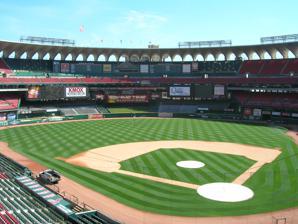
Building: Busch Memorial Stadium
Country: United States of America
Year built: 1966
Former stadium in St. Louis, Missouri (1966–2005) For the current St. Louis Cardinals ballpark, see Busch Stadium . Busch Memorial Stadium Busch Stadium II Baseball Heaven April 2005 (above; in baseball configuration) and September 1977 (below; in football configuration) Former names Civic Center Busch Memorial Stadium (1966–1981) Busch Stadium (1982–2005) Location 250 Stadium Plaza St. Louis , Missouri Coordinates 38°37′26″N 90°11′33″W / 38.62389°N 90.19250°W / 38.62389; -90.19250 Owner St. Louis Cardinals Operator St. Louis Cardinals Capacity Baseball : 49,676 (1997–2005) 57,676 (1966–1996) Football : 60,000 Field size Left Field – 330 ft (101 m) Left-Center – 372 ft (113 m) Center Field – 402 ft (123 m) Right-Center – 372 ft (113 m) Right Field – 330 ft (101 m) Backstop – 64 ft (20 m) Original Dimensions (1966) Left Field – 330 ft (101 m) Left-Center – 386 ft (118 m) Center Field – 414 ft (126 m) Right-Center – 386 ft (118 m) Right Field – 330 ft (101 m) Backstop – 64 ft (20 m) Surface Natural grass (1996–2005) AstroTurf (1970–1995) Natural grass (1966–1969) Construction Broke ground May 25, 1964 ; 60 years ago ( May 25, 1964 ) Built 1964–1966 Opened May 12, 1966 ; 58 years ago ( May 12, 1966 ) Closed October 19, 2005 ; 19 years ago ( October 19, 2005 ) Demolished November 7 – December 8, 2005 Construction cost US$24 million ($225 million in 2023 dollars ) Architect Sverdrup & Parcel Edward Durell Stone Schwarz & Van Hoefen, Associated General contractor Fruin–Colnon/Millstone Tenants St. Louis Cardinals ( MLB ) (1966–2005) St. Louis Cardinals ( NFL ) (1966–1987) St. Louis Stars ( NPSL / NASL ) (1967–1974, 1977) St. Louis Rams (NFL) (1995) Busch Memorial Stadium ( Busch Stadium II ) was a multi-purpose sports facility in St. Louis , Missouri , that operated for 40 years, from 1966 through 2005 . Built as Civic Center Busch Memorial Stadium, its official name was shortened to Busch Stadium in January 1982. The stadium served as the home of the St. Louis Cardinals National League baseball team for its entire operating existence, while also serving as home to the National Football League 's Cardinals team for 22 seasons, from 1966 through 1987 , as well as the St. Louis Rams during part of the 1995 season . It opened four days after the last baseball game was played at Sportsman's Park (which had been renamed Busch Stadium in 1953, when Anheuser-Busch bought the team). The St. Louis Stars of the NPSL and later NASL played at the stadium from 1967 to 1974; the team later used the stadium for select matches up through the 1977 season. The stadium was designed by Sverdrup & Parcel and built by Grün & Bilfinger . Edward Durell Stone designed the roof, a 96-arch "Crown of Arches". The Crown echoed the Gateway Arch , which had been completed only a year before Busch Stadium opened. Otherwise, it was very similar in appearance to other circular multipurpose " cookie-cutter " stadiums built in the 1960s and early 1970s in Atlanta, Cincinnati, and Pittsburgh, all of which were essentially open-air copies of the Houston Astrodome . Its final event was the sixth game of the 2005 NLCS on October 19. The stadium was demolished by wrecking ball in late 2005 and part of its former footprint is occupied by its replacement stadium—the new Busch Stadium (a.k.a. Busch Stadium III ), located just south. History Background With new stadiums such as the Astrodome and Shea Stadium , St. Louis felt the need to modernize. Many of these stadiums demonstrated modern feats of engineering and architecture , but also demonstrated a transition occurring for the American public at the time—traditional to the cutting edge. At the time of design, the Busch Stadium II was planned to be used for several purposes. The stadium was named Civic Center Busch Memorial Stadium. Just weeks after opening, the new stadium hosted the All-Star Game, followed by a performance by the Beatles. The landmark that distinguishes St. Louis' skyline today, the Gateway Arch, was built across the street. To complement this historic landmark, the new stadium had 96 open arches on its roof. As a testament to the design, Busch was one of the last built in the 1960s to be torn down. After serving the St. Louis Cardinals for 40 seasons, it was torn down in 2005. Construction The baseball Cardinals had played at Sportsman's Park since 1920 , originally as tenants of the St. Louis Browns of the American League . The Cardinals had long since passed the Browns as St. Louis' premier team, and chafed at having the Browns as landlords. At least as early as the 1940s, the Cardinals had sought to build their own park. Longtime owner Sam Breadon had set aside $3 million to build a new park. However, he was unable to find any land to do so, and World War II put those plans on hold. By 1947, Breadon faced the prospect of having to pay a heavy tax bill on his stadium fund. Tax lawyer Fred Saigh convinced Breadon to sell him the team, arguing this would save the Cardinals from this stiff tax burden. When this tax dodge came to light in 1953 following an IRS audit, Saigh was subsequently charged with tax evasion, and pleaded no contest. Facing certain banishment from baseball, he put the team up for sale. Ultimately, Anheuser-Busch bought the Cardinals with the specific goal of keeping them in St. Louis. However, the Cardinals would have needed a new park in any event. Sportsman's Park had been built in its final form in 1909, and had not aged well. By 1953, even with the rent from the Cardinals, there was not nearly enough revenue to bring the stadium up to code, with city officials even threatening to have it condemned. With this in mind, soon after Anheuser-Busch bought the Cardinals, Browns owner Bill Veeck sold the park to the Cardinals, who heavily renovated the park and renamed it Busch Stadium, while Veeck relocated his team to Baltimore (rebranding it the Orioles ). By the late 1950s, however, the need for a new park could no longer be staved off. Sportsman's Park/Busch Stadium had almost no parking, and the neighborhood around it had gone to seed. In 1958, Charles Farris, the city's head of development, proposed a new stadium downtown as the core of a plan to revive a 31-block area of the business district. The original design of the stadium called for a baseball-only format, but after the NFL's Chicago Cardinals moved to St. Louis at the end of the 1959 season , becoming known as the football Cardinals in St. Louis, the design was altered to accommodate football as well: the football Cardinals would share Sportsman's Park/Busch Stadium with the baseball Cardinals. With support from the local Chamber of Commerce , the Civic Center Redevelopment Corporation was established in September 1959, and it was given power of eminent domain , which was used to condemn several areas that were rundown or had gone to seed years before, including the small Chinatown district , the Grand Theater (a historic opera house that had evolved into a burlesque strip club), and various flophouses and abandoned warehouses. Groundbreaking occurred on May 25, 1964, and construction took just under two years. The plan also included parking garages, a hotel (a Stouffer's hotel ), and office buildings. A few years later, it also became the new home of the Spanish Pavilion from the 1964 New York World's Fair . The stadium opened on May 12, 1966 , one month into the baseball season, as Civic Center Busch Memorial Stadium. However, the "Civic Center" part was rarely used, and most people called it simply Busch Memorial Stadium. Subsequent years The stadium's grass was replaced with AstroTurf in 1970. St. Louis' notoriously hot summers made it difficult to keep the grass alive, especially when the football Cardinals insisted on practicing on the field during the end of the baseball Cardinals' season. The Cardinals retained a full dirt infield for eight seasons. A removable, sectioned Astroturf surface covered the infield during football season. The infield was converted to sliding pits when the surface was replaced for the 1978 baseball season. With artificial turf, the playing conditions at Busch Stadium were among the hottest in baseball, with temperatures well above the local official readings. Anheuser-Busch (who owned the baseball Cardinals at the time) bought the stadium in 1981 for $53 million and removed the "Memorial" from the stadium's name, becoming simply Busch Stadium ; the price included the parking garages. New & old Busch Stadiums in August 2005 Over the years, the grounds became home to bronze statues of Stan Musial , Enos Slaughter , Dizzy Dean , Rogers Hornsby , Red Schoendienst , Lou Brock , Bob Gibson , James "Cool Papa" Bell , George Sisler , Jack Buck , and Ozzie Smith . Following Busch's last 1995 event—the Rams' October 22 game before the opening of the now- Dome at America's Center —the Cardinals retrofitted it into a baseball-only stadium. A large section of the upper deck outfield seats was closed, replaced with a hand-operated scoreboard and flags commemorating the Cardinals' retired numbers and World Series championships. The stadium's original natural grass field was restored, and the outfield walls were re-painted green from their original blue. The 96 arches in the stadium's upper-level visually echo the Gateway Arch. Demolition Busch Stadium II demolition in December 2005 Busch Memorial Stadium was originally slated to be imploded , like most modern-day stadium demolitions , to be able to finish construction on the new stadium in time for the 2006 season . Due to fear of damaging the nearby Stadium MetroLink station , it was decided to tear down the stadium with a wrecking ball , piece-by-piece, over the course of a few weeks. Demolition of the stadium began at 3:07 p.m. CST on November 7 and was completed shortly after midnight on December 8, 2005. Part of the footprint of the old stadium is now occupied by the outfield of the current stadium. The Cardinals had planned to build Ballpark Village on the site of the stadium ($320 million for the first phase). It was to consist of boutiques and restaurants, condominium apartments anchored by the new headquarters of Centene Corporation —all to be built in time for the All-Star Game in 2009 . None of the construction had occurred until groundbreaking ceremonies on February 8, 2013, and locals derisively referred to its rain-soaked unfinished status before that date as "Lake DeWitt"—after Cardinal President William DeWitt, Jr. In March 2009, the Cardinals announced the site would be used for a softball field and parking during the game. Uses Baseball Lou Brock stealing second base against the Braves in August 1975 In its opening year, Busch Stadium hosted the All-Star Game , a 2–1 National League victory in 10 innings, mostly remembered for the humidity and 105 °F (41 °C) temperatures. The stadium hosted World Series games in six different seasons: 1967 , 1968 , 1982 , 1985 , 1987 , and 2004 . The Cardinals won the World Series in 1967 and 1982 while playing in the stadium (the seventh game of the 1982 Series was won at Busch). The 1968 and 2004 World Series were clinched in Busch Stadium by visitors: the Detroit Tigers in the seventh game and the Boston Red Sox in a four-game sweep, respectively. The stadium was also the site of Mark McGwire 's historic 62nd home run of the 1998 season that broke Roger Maris ' single-season record, and also of McGwire's 70th of that season, for a record which lasted until Barry Bonds surpassed it in 2001. The dimensions in the center and the power alleys had been altered from time to time over the years. Initially, the park was very favorable to pitchers, with spacious outfield dimensions. Consequently, its design (as well as the Astroturf surface) was favorable to the Cardinals' style of play for most of the time from the 1960s through the 1990s, which emphasized good baserunning and extra-base hits. Later changes attempted to make the outfield better balanced between pitching and power hitting. Before the 1996 season, the stadium was retrofitted to become a baseball-only stadium. Part of the top deck in center field was permanently closed, and in 1997, flags were put in place to honor the team's retired numbers and pennants. Even before then, the stadium had come under less scorn from baseball purists than other cookie-cutter stadiums built during the same era, partly because the "crown of arches" gave it a more traditional look than its cousins and partially because it was alone amongst cookie-cutters in having field-level outfield seating. The baseball diamond was oriented southeast by east (home to center field); the new stadium is aligned east-northeast, the recommended orientation by MLB. Football Busch Stadium was also the home of the St. Louis Cardinals of the National Football League for 22 seasons, from 1966 through 1987 . The stadium was one of, and later the smallest, facilities in the NFL: while the football Cardinals played there, it seated 54,692 people, barely more than the NFL's minimum capacity of 50,000 (mandated in 1970). Various efforts were made to get a new larger stadium or expansion of Busch Stadium, but after these failed, Cardinals owner Bill Bidwill relocated the team to Phoenix, Arizona after the 1987 season. The football Cardinals never hosted a playoff game during their 28 seasons in St. Louis, while the "Gridbirds" made only three playoff appearances during that stretch, losing on the road against the Minnesota Vikings in 1974 , Los Angeles Rams in 1975 , and Green Bay Packers in 1982 . Despite this lack of success, they won the third place Playoff Bowl after the 1964 season , upsetting Vince Lombardi 's Packers 31–24 at the Orange Bowl in Miami . Busch Stadium was also briefly the home of the St. Louis Rams , who had relocated from Anaheim Stadium in Anaheim, California . Due to completion of their new home stadium, the new and nearby Trans World Dome (later renamed the Dome at America's Center ) being delayed, the Rams played the first half of the 1995 season at Busch Stadium: for these four home games, Busch Stadium seated 60,000 people. The Rams played their last game at Busch Stadium on October 22, while the new indoor venue hosted its first NFL game on November 12, 1995. Between the Cardinals' 1987 departure and the Rams' 1995 arrival, the stadium hosted two NFL pre-season games: one between the Seattle Seahawks and the New England Patriots in 1989, and one between the New York Jets and the Kansas City Chiefs in 1991. Soccer The St. Louis Stars , a professional soccer team, played at Busch Stadium for several years in the 1960s and 1970s. They were initially a member of the National Professional Soccer League for one season in 1967 and moved to the North American Soccer League for their remaining seasons, which they split between Busch Stadium and Francis Field . The team set their record attendance of 32,605 against the New York Cosmos in 1977. The Stars were relocated to Southern California after the 1977 season after being unable to sign a new lease at Busch Stadium. The stadium also hosted international soccer. It served as the temporary home venue for Trinidad and Tobago in a 1985 CONCACAF Championship match against the United States , who won 2–1 in front of 15,823 fans. The match was part of regional qualifiers for the 1986 FIFA World Cup . The annual Bronze Boot Game between the Saint Louis Billikens and the SIU Edwardsville Cougars was played at Busch Stadium from 1972 until 1985. The matchup saw record size crowds, including the all-time record attendance for a regular season college soccer match: 22,512 on October 30, 1980. Concerts Acts who have performed at Busch Stadium include: The Beatles , on August 21, 1966, during their final North American tour. Jeff Beck , Ted Nugent , Jefferson Starship and Fleetwood Mac , as part of "Super Jam 76" The Rolling Stones , on September 17, 1989, during their Steel Wheels Tour New Kids on the Block on August 26, 1990, during The Magic Summer Tour U2 on September 20, 1992, during their Zoo TV Tour Paul McCartney on April 29, 1993, during The New World Tour Elton John and Billy Joel on August 9, 1994, during their first Face to Face Tour Seating capacity Baseball Years Capacity 1966 49,275 1967–1970 49,450 1971–1978 50,126 1979–1986 50,222 1987 53,138 1988–1989 54,224 1990 54,727 1991 56,227 1992–1994 56,627 1995 57,078 1996 57,673 1997–2000 49,676 2001–2003 50,354 2004–2005 50,345 Football Years Capacity 1966–1969 49,818 1970–1971 50,492 1972–1985 51,392 1986–1994 54,692 Years Capacity 1995 60,000 See also Soccer in St. Louis References